Yoyogi National Gymnasium

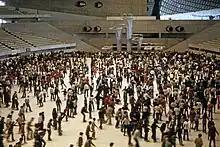
Interior of Yoyogi 1st Gymnasium in 1973

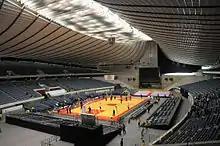
Interior of Yoyogi 1st Gymnasium in 2012

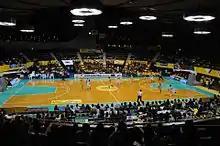
Interior of Yoyogi 2nd Gymnasium

The arena holds 13,291 people (9,079 stand seats, 4,124 arena seats and 88 "royal box" seats) and is now primarily used for ice hockey, futsal, basketball and volleyball.